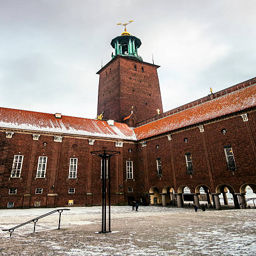
the courtyard of the city hall in winter